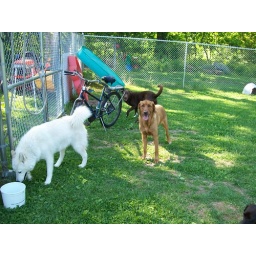
5-21-10 * Thats my bike that I ride around the yard, the dogs love to follow me on it!